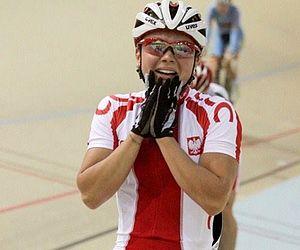
Natalia Pamela Rutkowska est une coureuse cycliste polonaise.